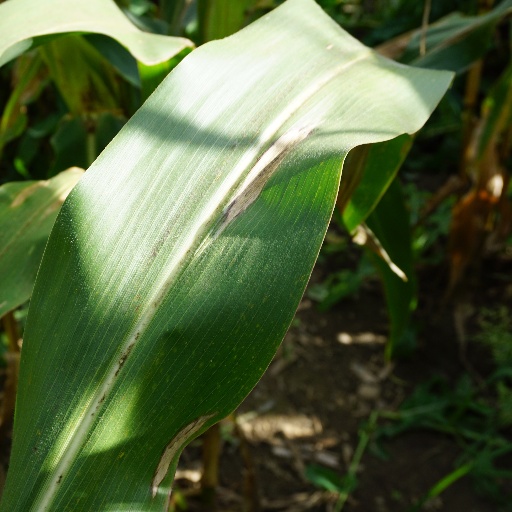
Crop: maize; corn